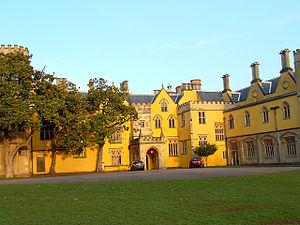
Cette liste des musées de la city, la zone d'autorité unitaire et le comté cérémoniel de Bristol contient des musées qui sont définis dans ce contexte comme des institutions qui recueillent et soignent des objets d'intérêt culturel, artistique, scientifique ou historique. Leurs collections ou expositions connexes disponibles pour la consultation publique. Sont également inclus les galeries d'art à but non lucratif et les galeries d'art universitaires. Les musées virtuels ne sont pas inclus.
Sir Hugh Smith, 1ᵉʳ baronnet est un homme politique anglais qui siège à la Chambre des communes en 1660 et 1679.